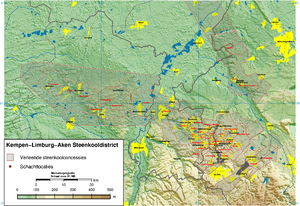
Les mines de charbon de Belgique ont connu une expansion très tôt grâce à l'affleurement du charbon dans la région de Liège et celle du Borinage, de Charleroi et La Louvière. Le terrain houiller n'affleure nulle part en Campine, c'est pourquoi il a fallu attendre le début du XXᵉ siècle avant sa découverte et sa mise en exploitation.